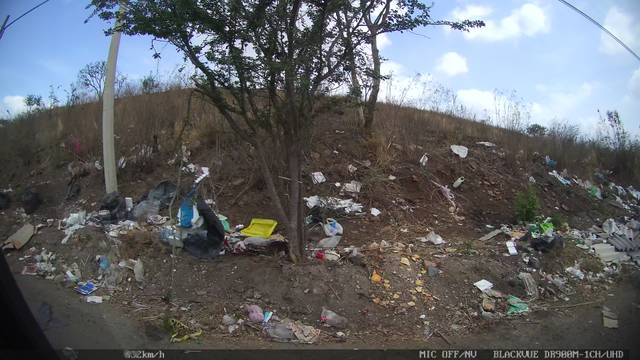
Region: Mexico
Coordinates: 20.632, -103.222